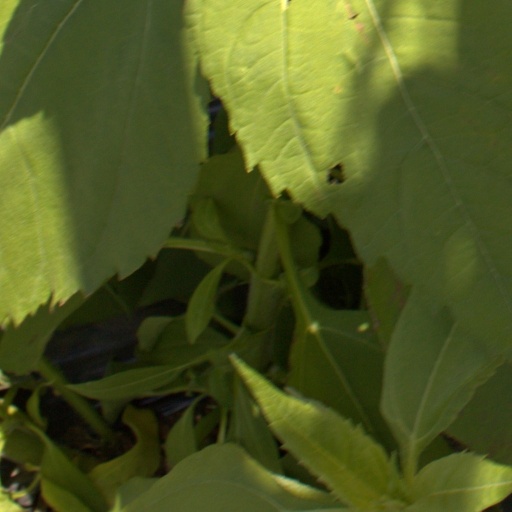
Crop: Jerusalem artichoke